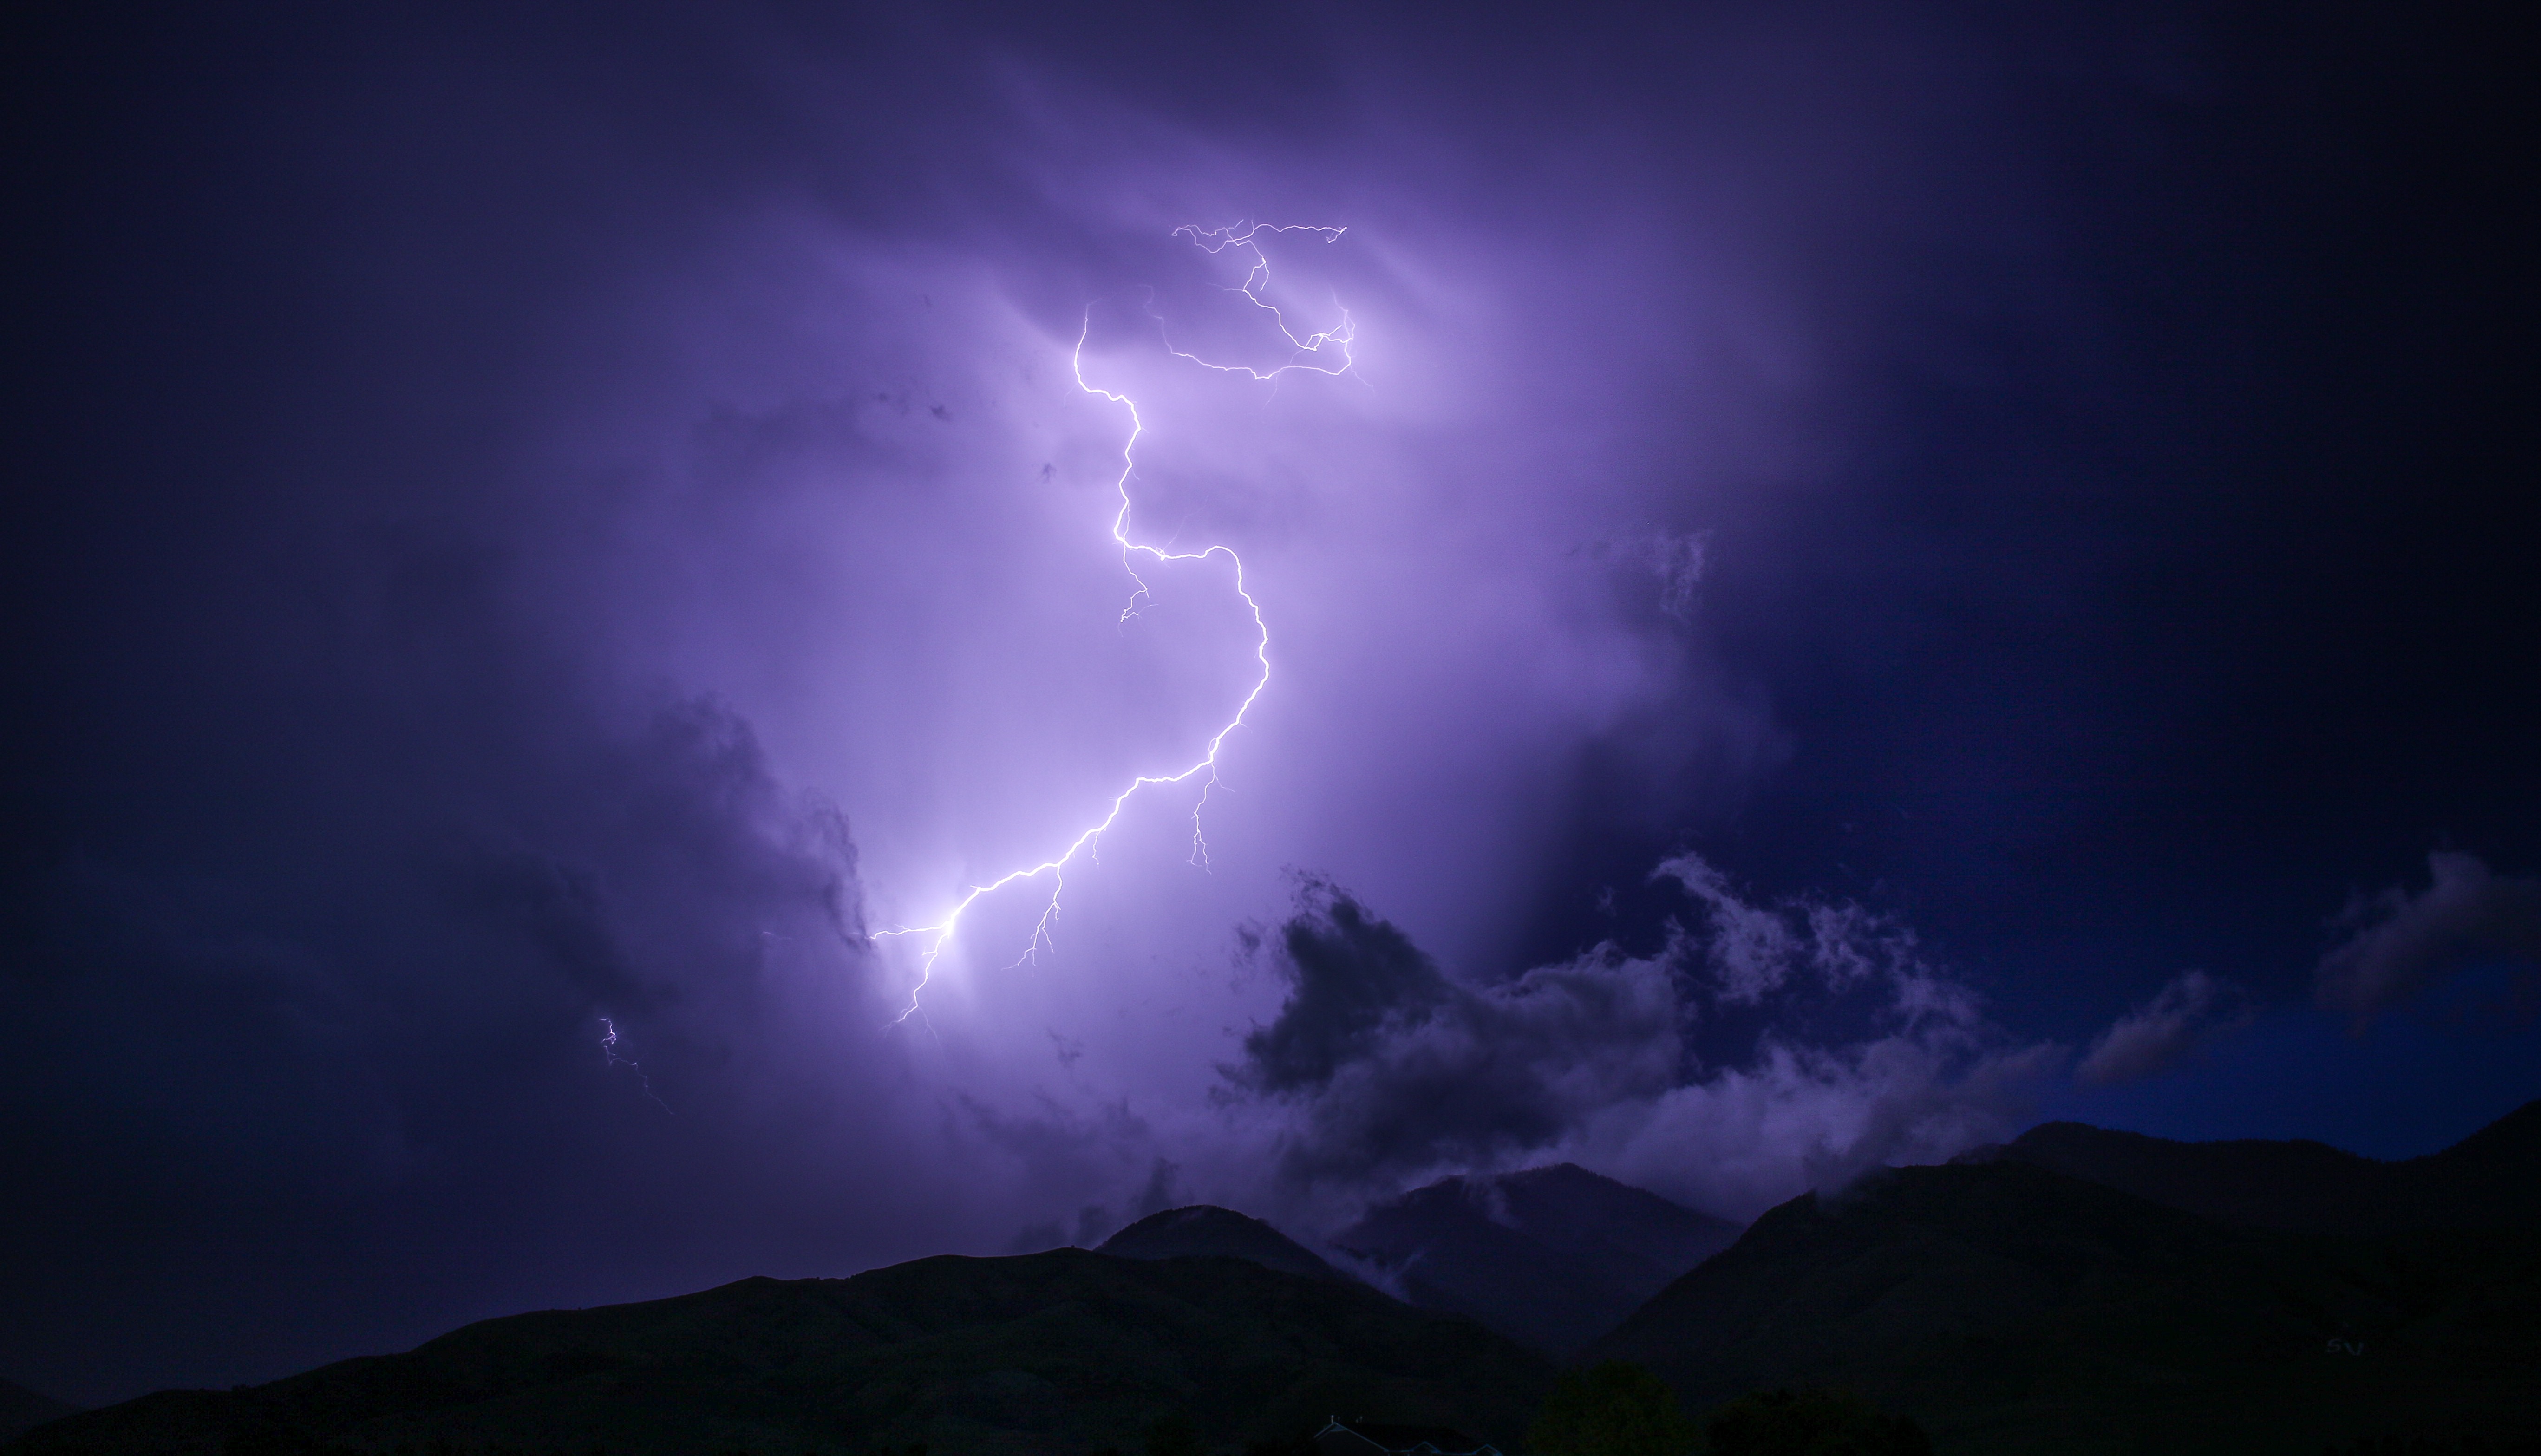
nature, silhouette, mountain, sky, atmosphere, dark, weather, darkness, lightning, thunder, outdoors, thunderstorm, phenomenon